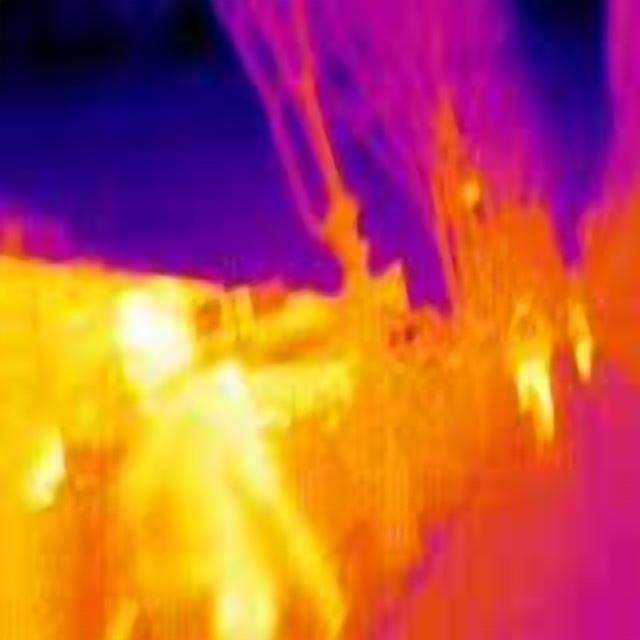
Detected objects:
label: person
label: person
label: person